Cleveland Free Times

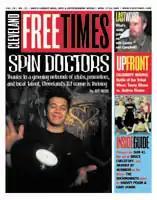

The Cleveland Free Times was an alternative weekly newspaper in Cleveland, Ohio. Its first issue was published on September 30, 1992.